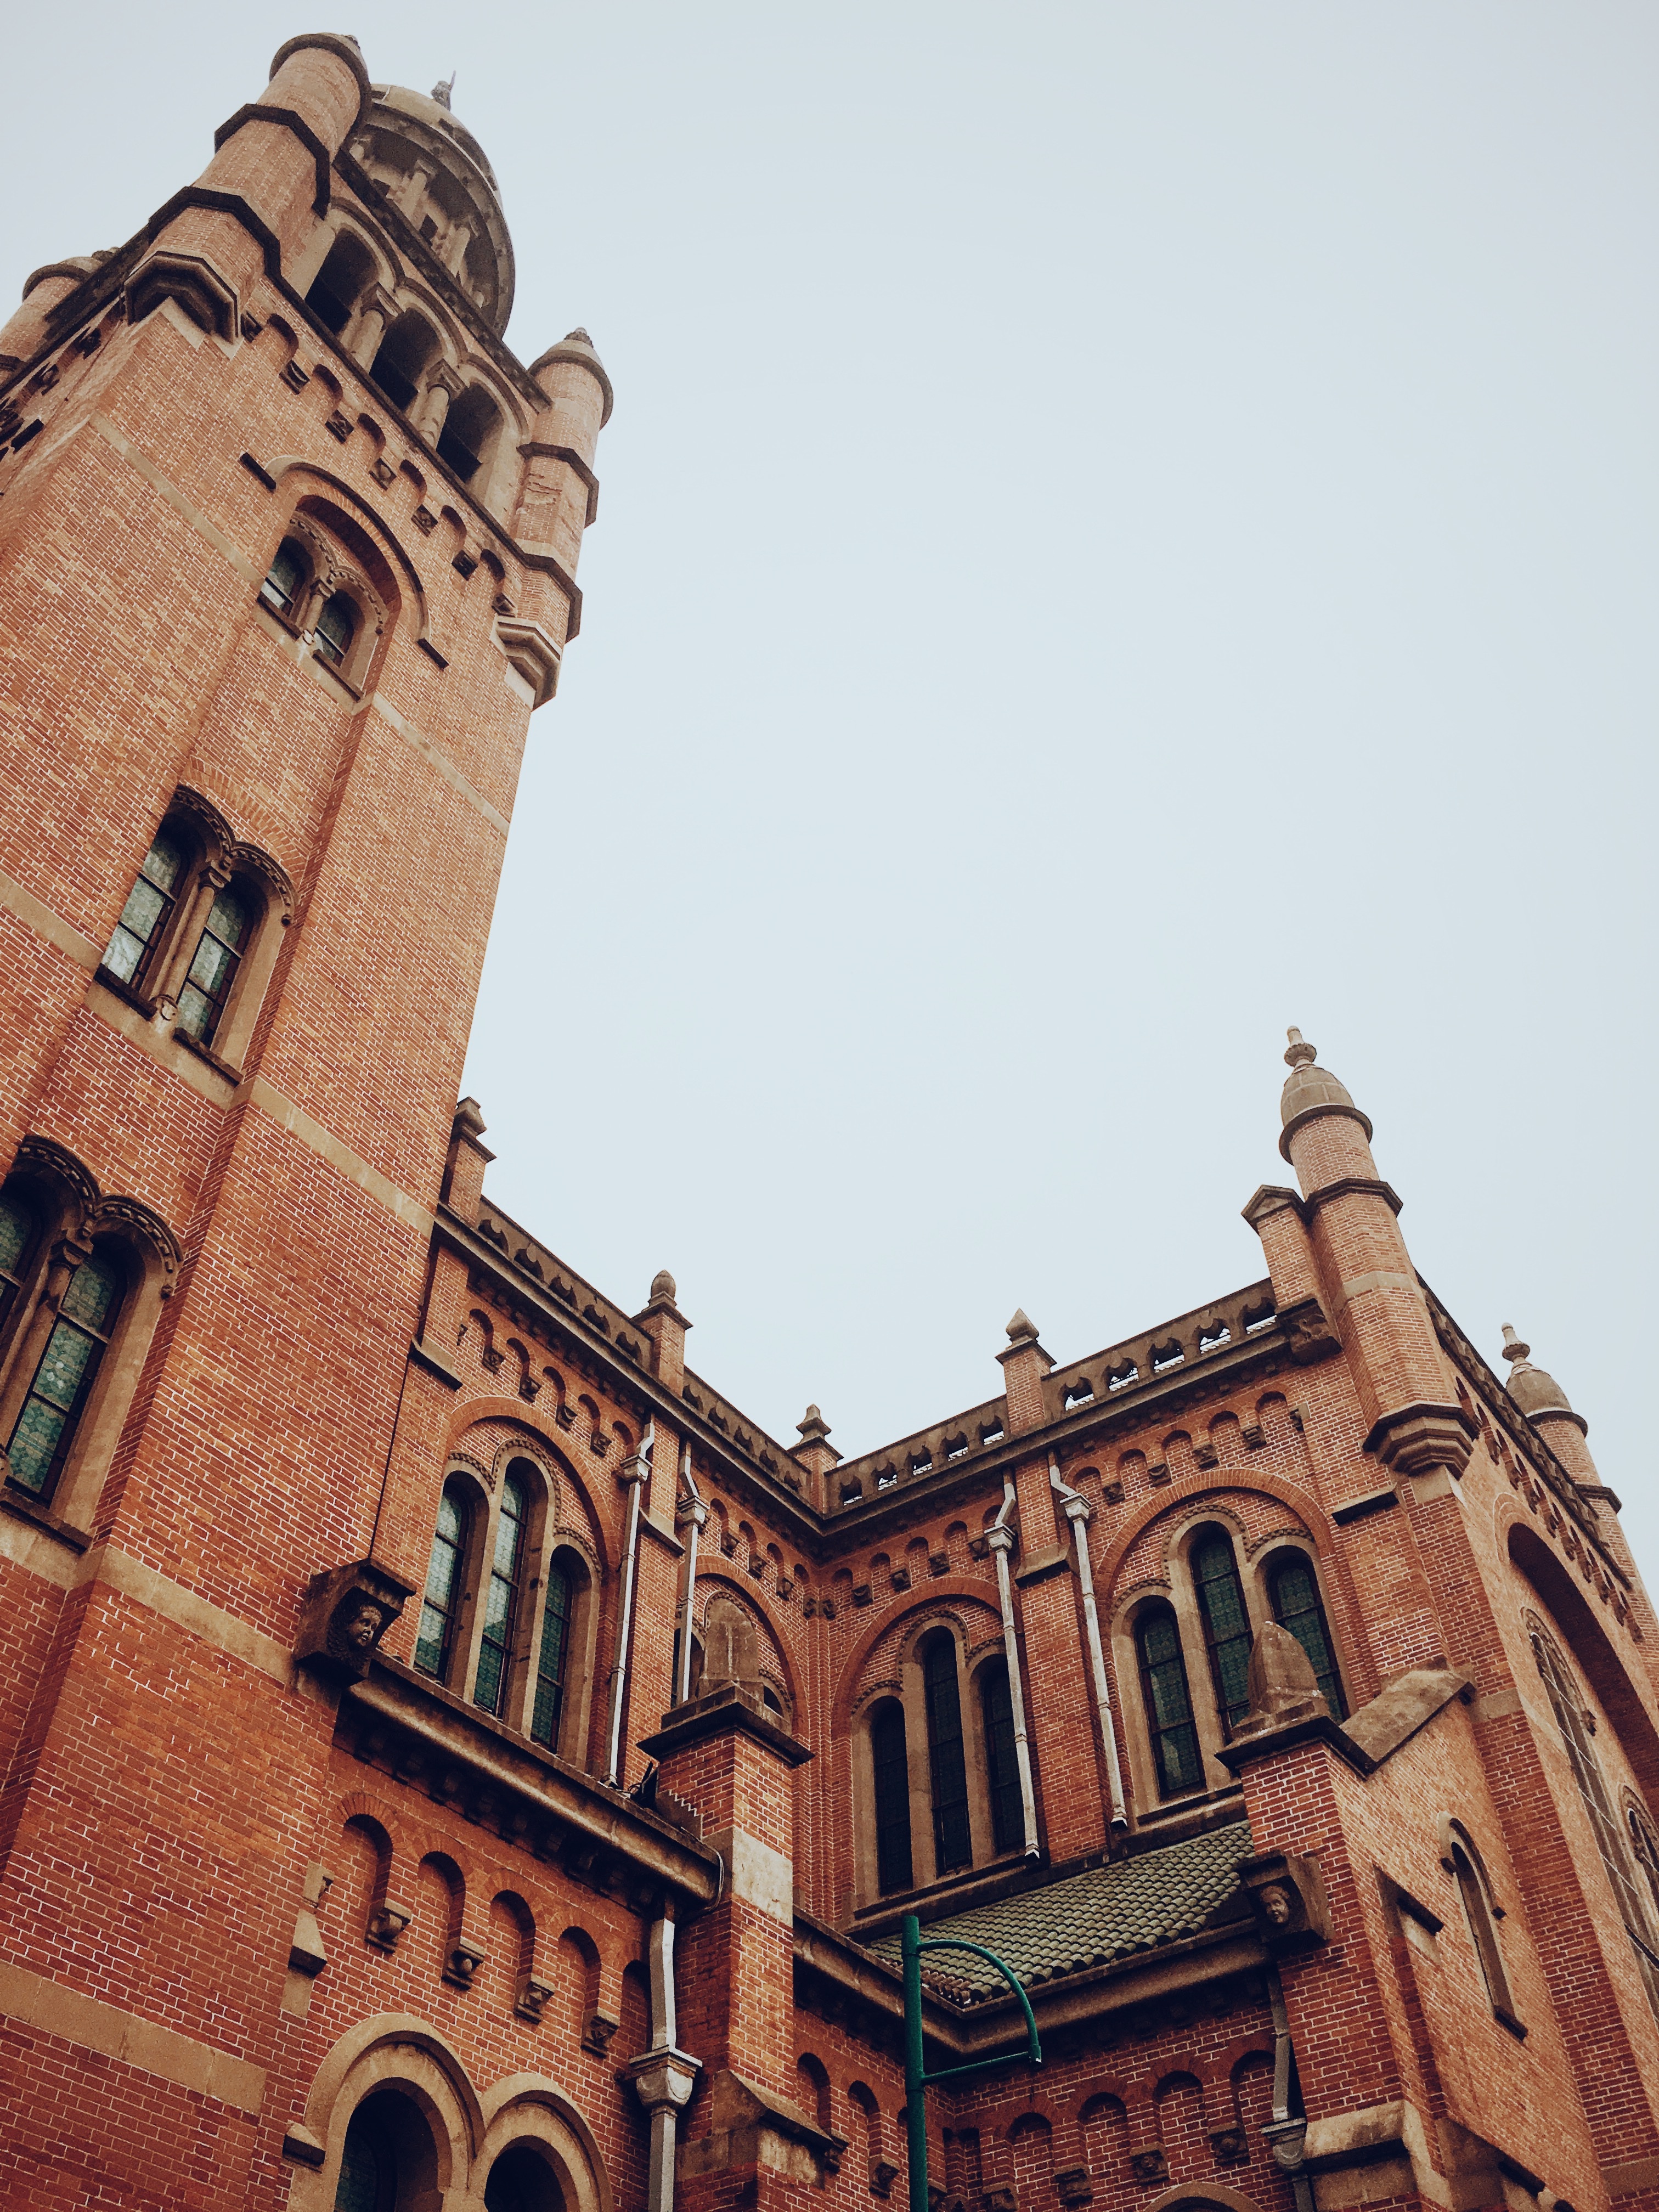
architecture, window, building, tower, landmark, facade, cathedral, brick, gothic, place of worship, temple, ancient history